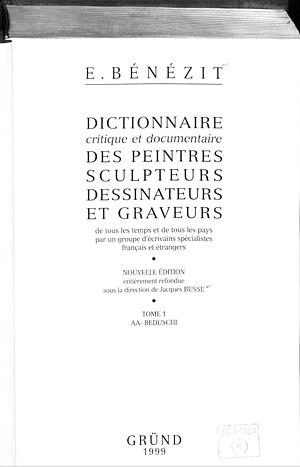
Le dictionnaire Bénézit est un dictionnaire de référence des peintres, sculpteurs dessinateurs et graveurs du monde entier lancé en 1911 à Paris.